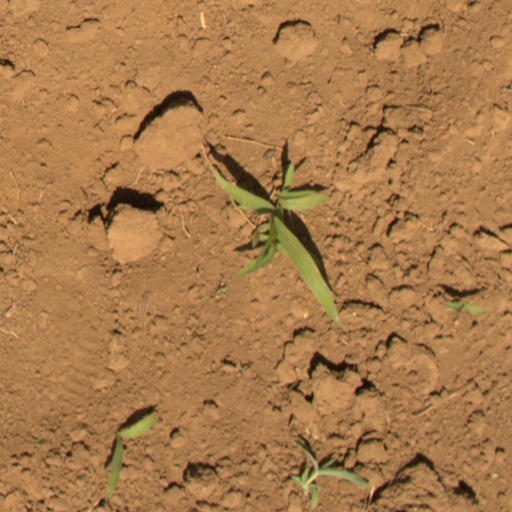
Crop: Jerusalem artichoke